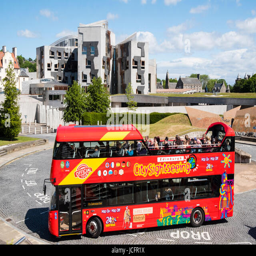
tourist bus outside the building